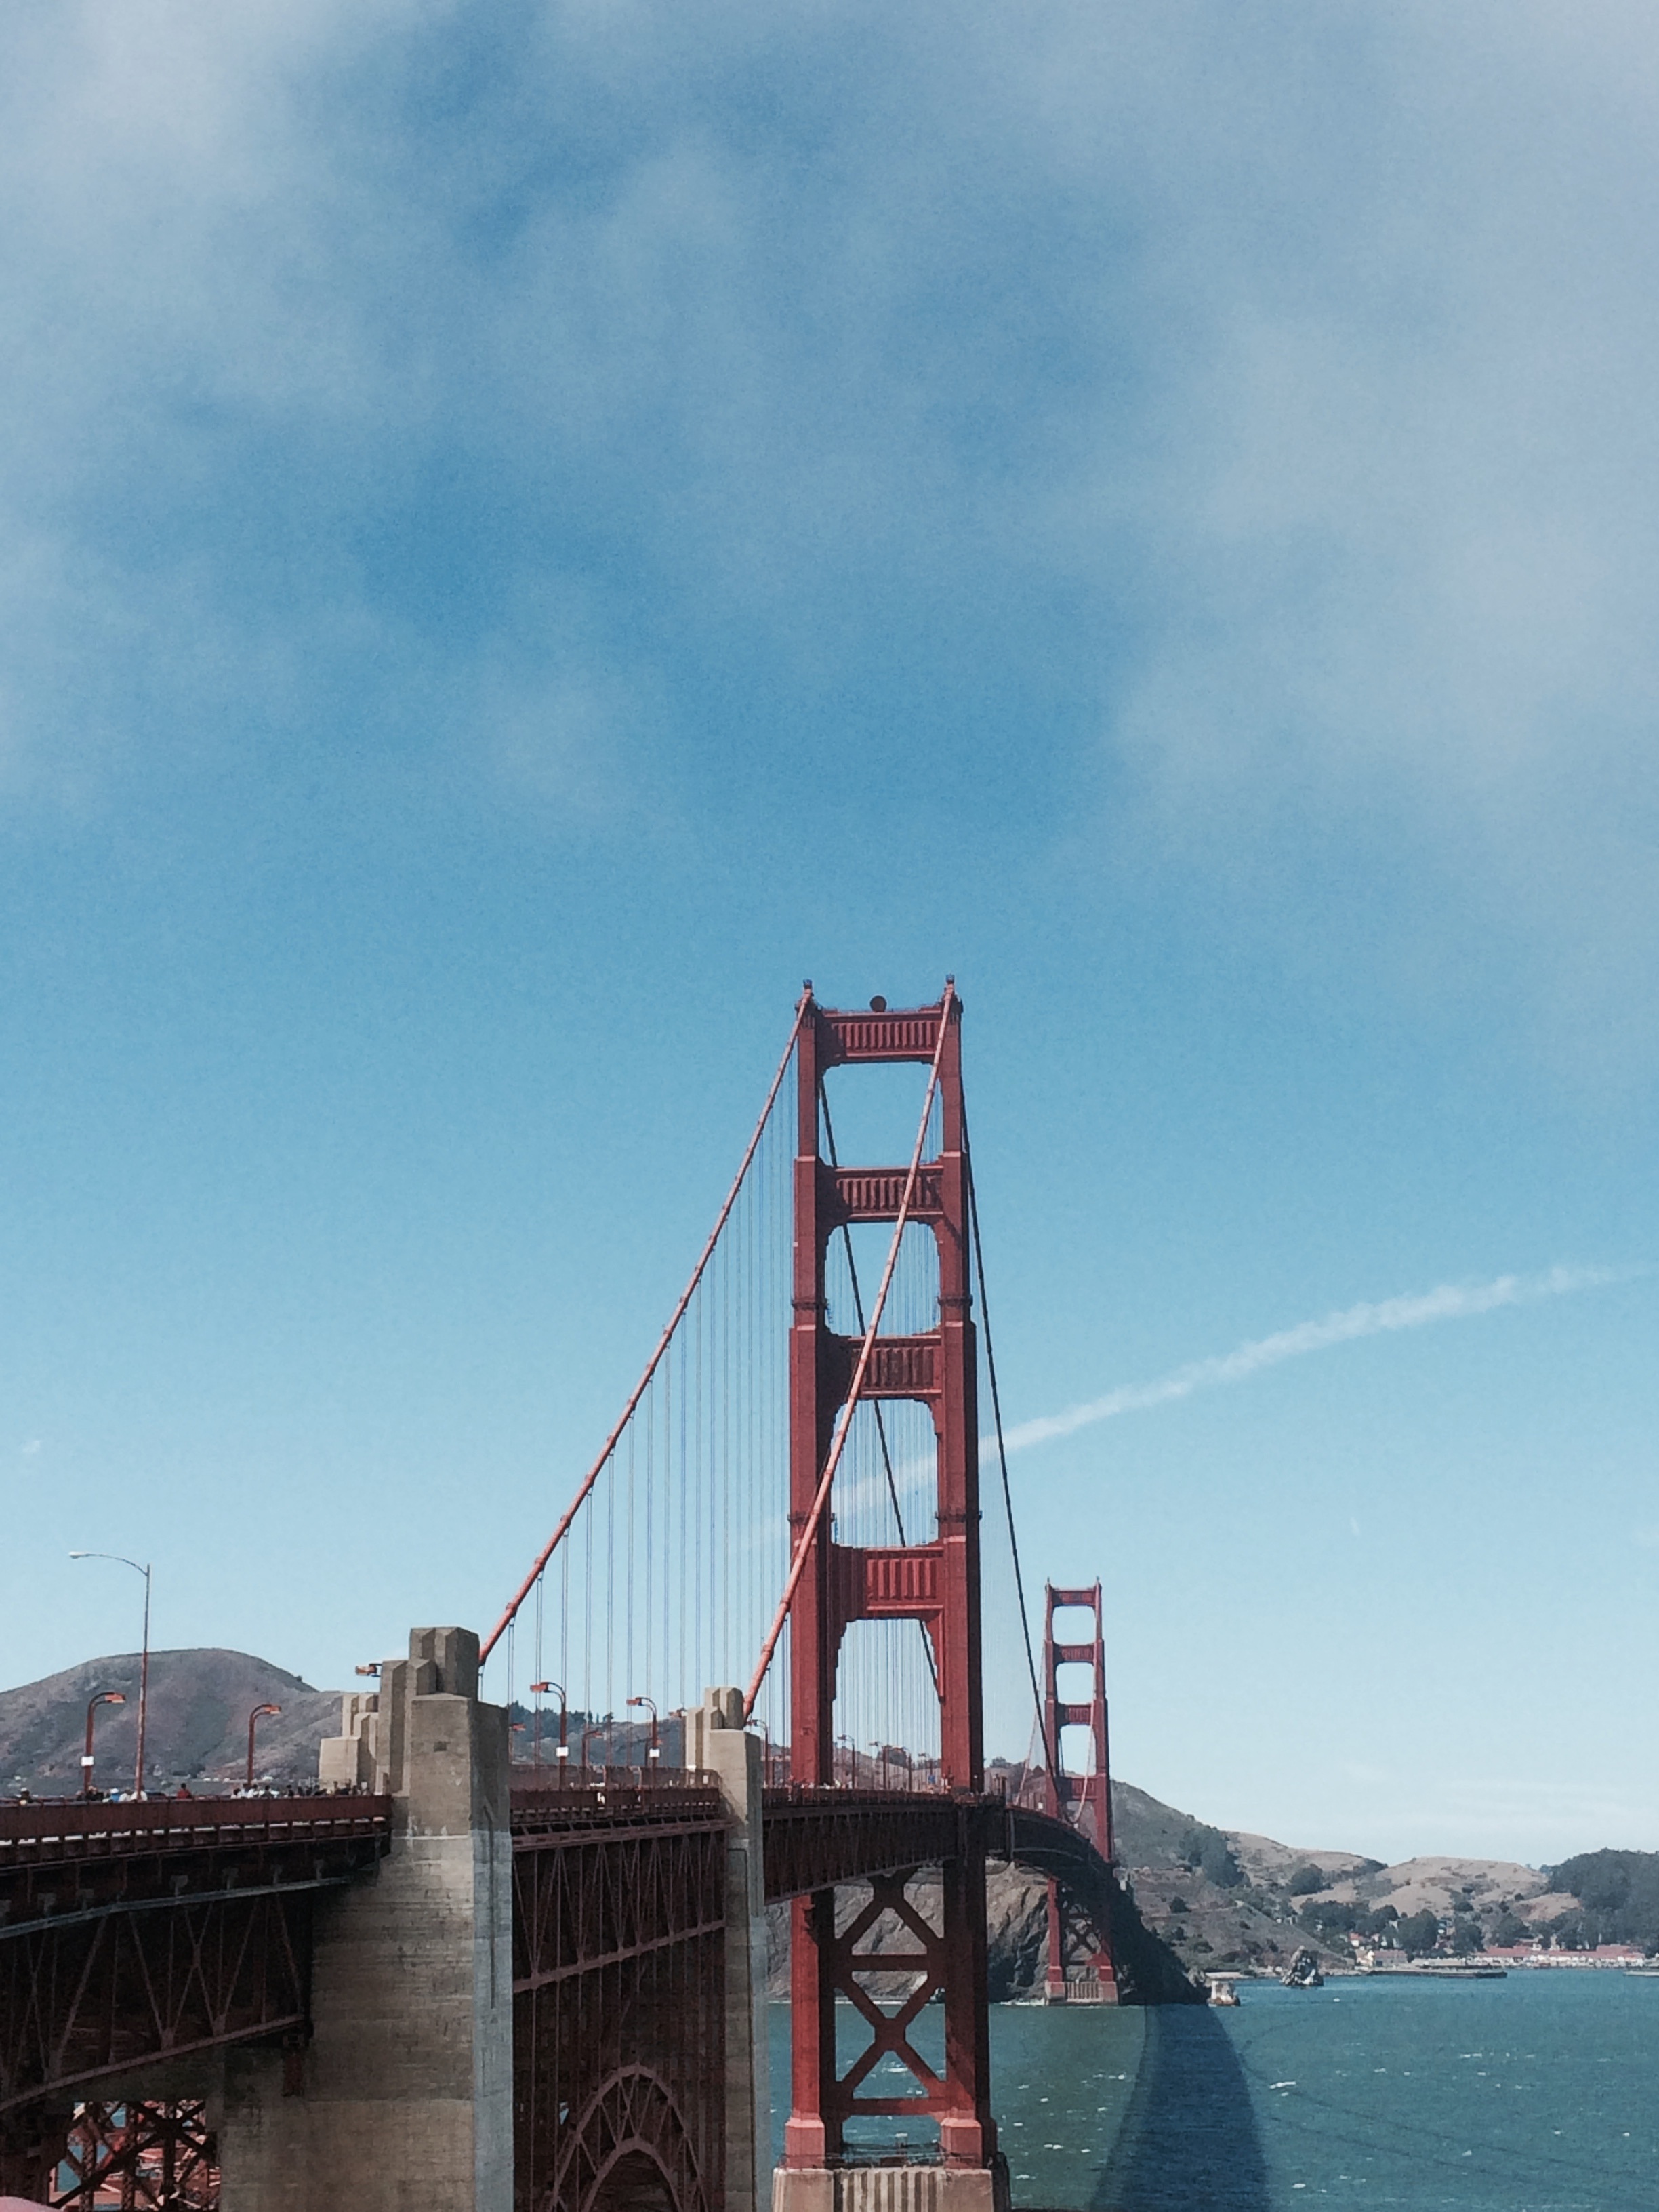
sky, bridge, vehicle, amusement park, mast, park, amusement ride